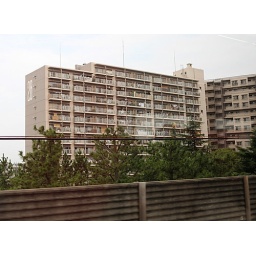
Apartment building as seen from the Narita NEX train in Japan.